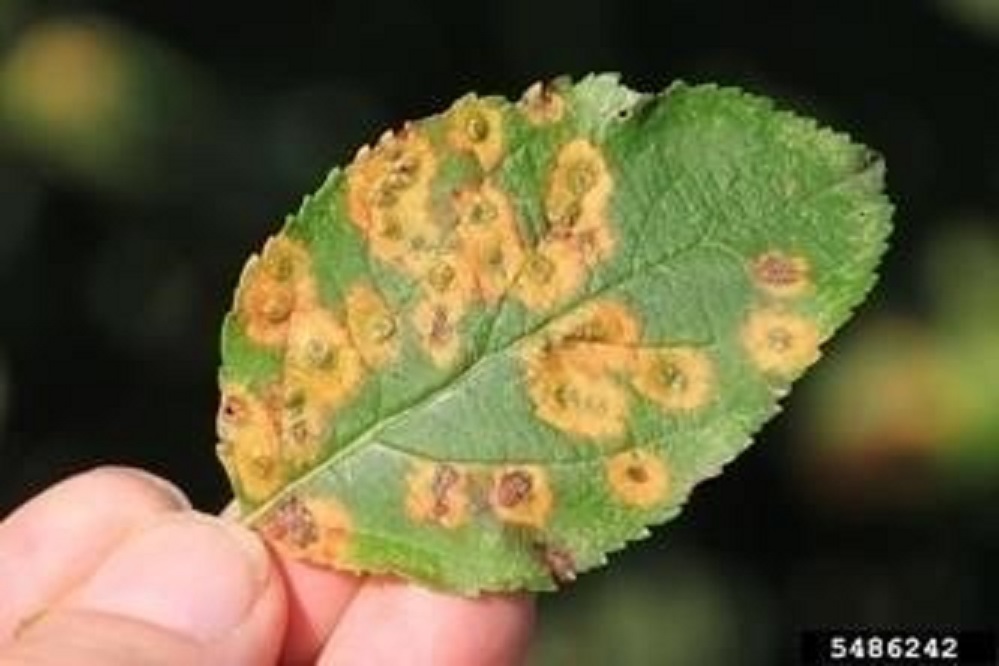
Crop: apple
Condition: rust